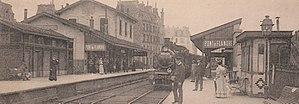
Gare Pont de Flandre (Paris 19e) - Petite Ceinture
La liste des gares de la ligne de Petite Ceinture recense les gares de cette ligne ferroviaire située à Paris, en France.
La gare du pont de Flandre est une gare désaffectée de la ligne de Petite Ceinture à Paris, en France.